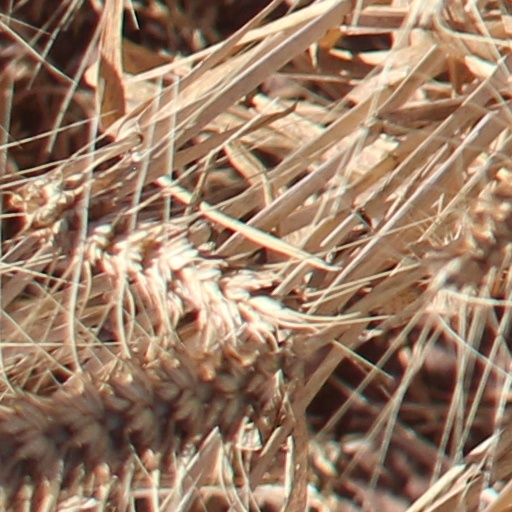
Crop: wheat